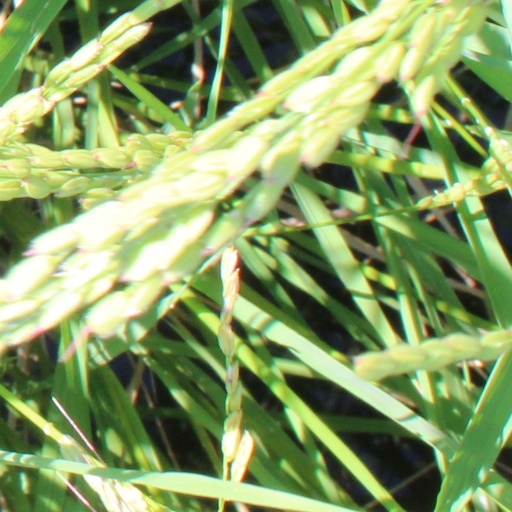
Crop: rice